Václav Aulický

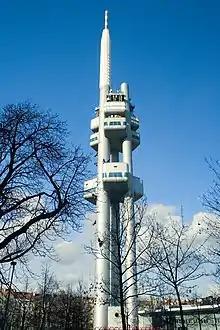
Žižkov Television Tower

Václav Aulický has a number of realizations to his credit. First he designed telecommunication objects, later also other buildings: